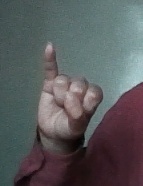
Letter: meem